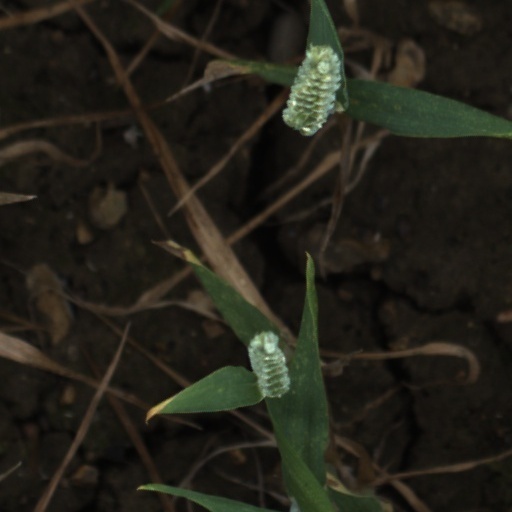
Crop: wheat